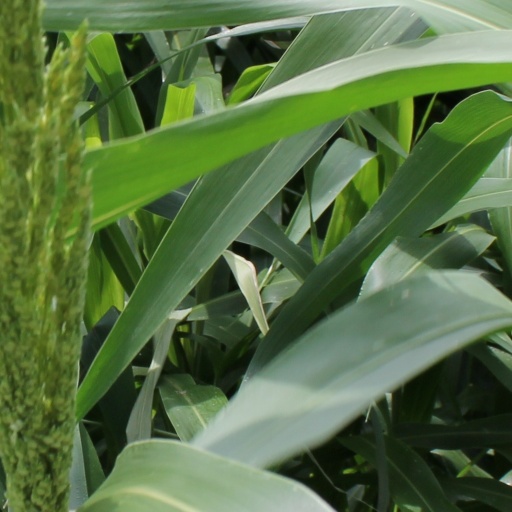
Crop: sorghum